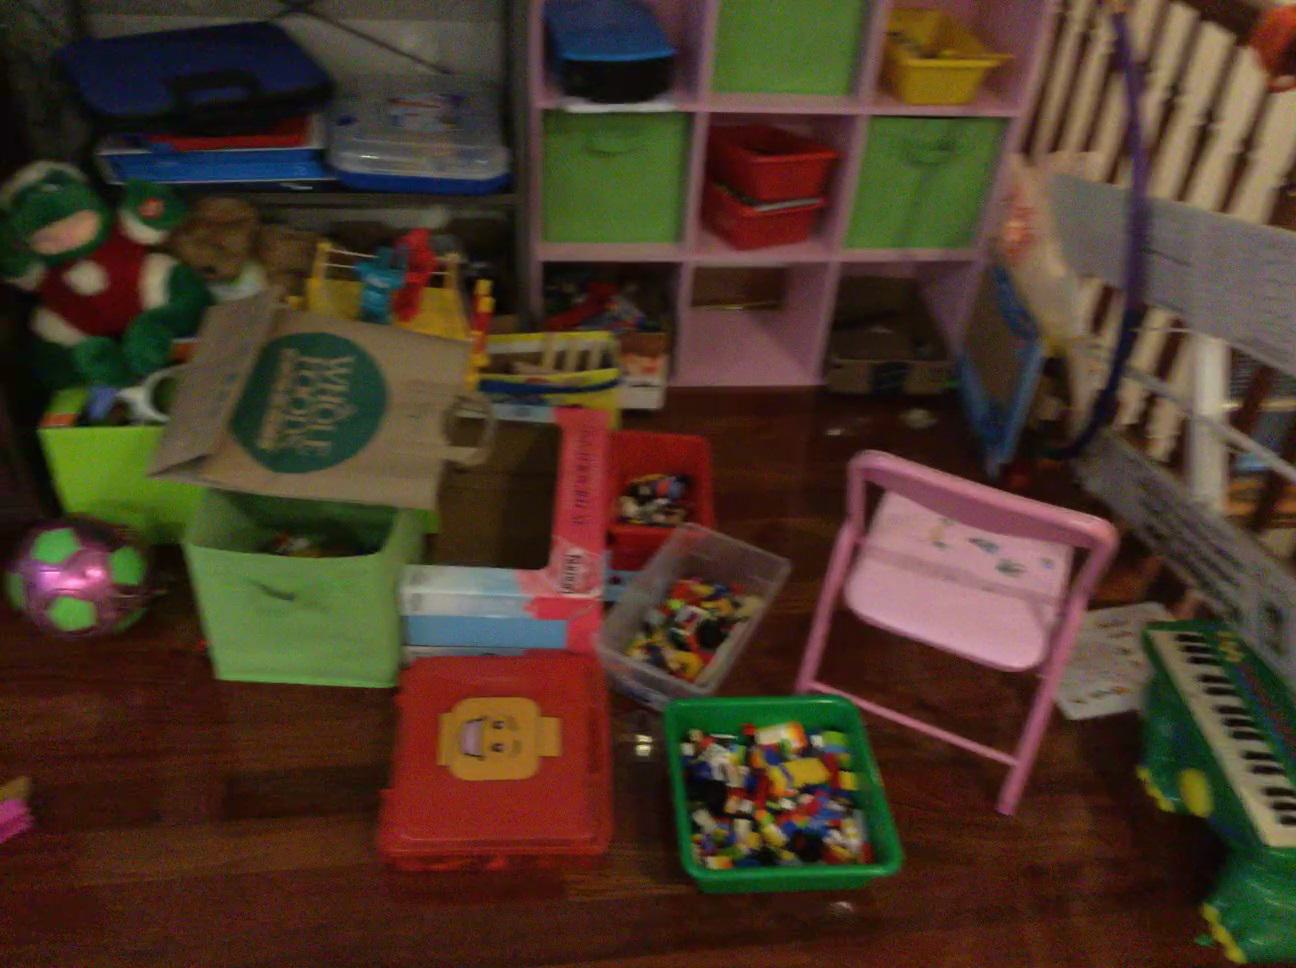
Question: In the image, there is the cabinet. Pinpoint several points within the vacant space situated right of the cabinet from the world's perspective. Your final answer should be formatted as a list of tuples, i.e. [(x1, y1), ...], where each tuple contains the x and y coordinates of a point satisfying the conditions above. The coordinates should be between 0 and 1, indicating the normalized pixel locations of the points.
Answer: [(0.269, 0.742), (0.210, 0.801), (0.215, 0.744), (0.144, 0.866), (0.152, 0.804), (0.159, 0.747), (0.103, 0.749), (0.136, 0.563)]